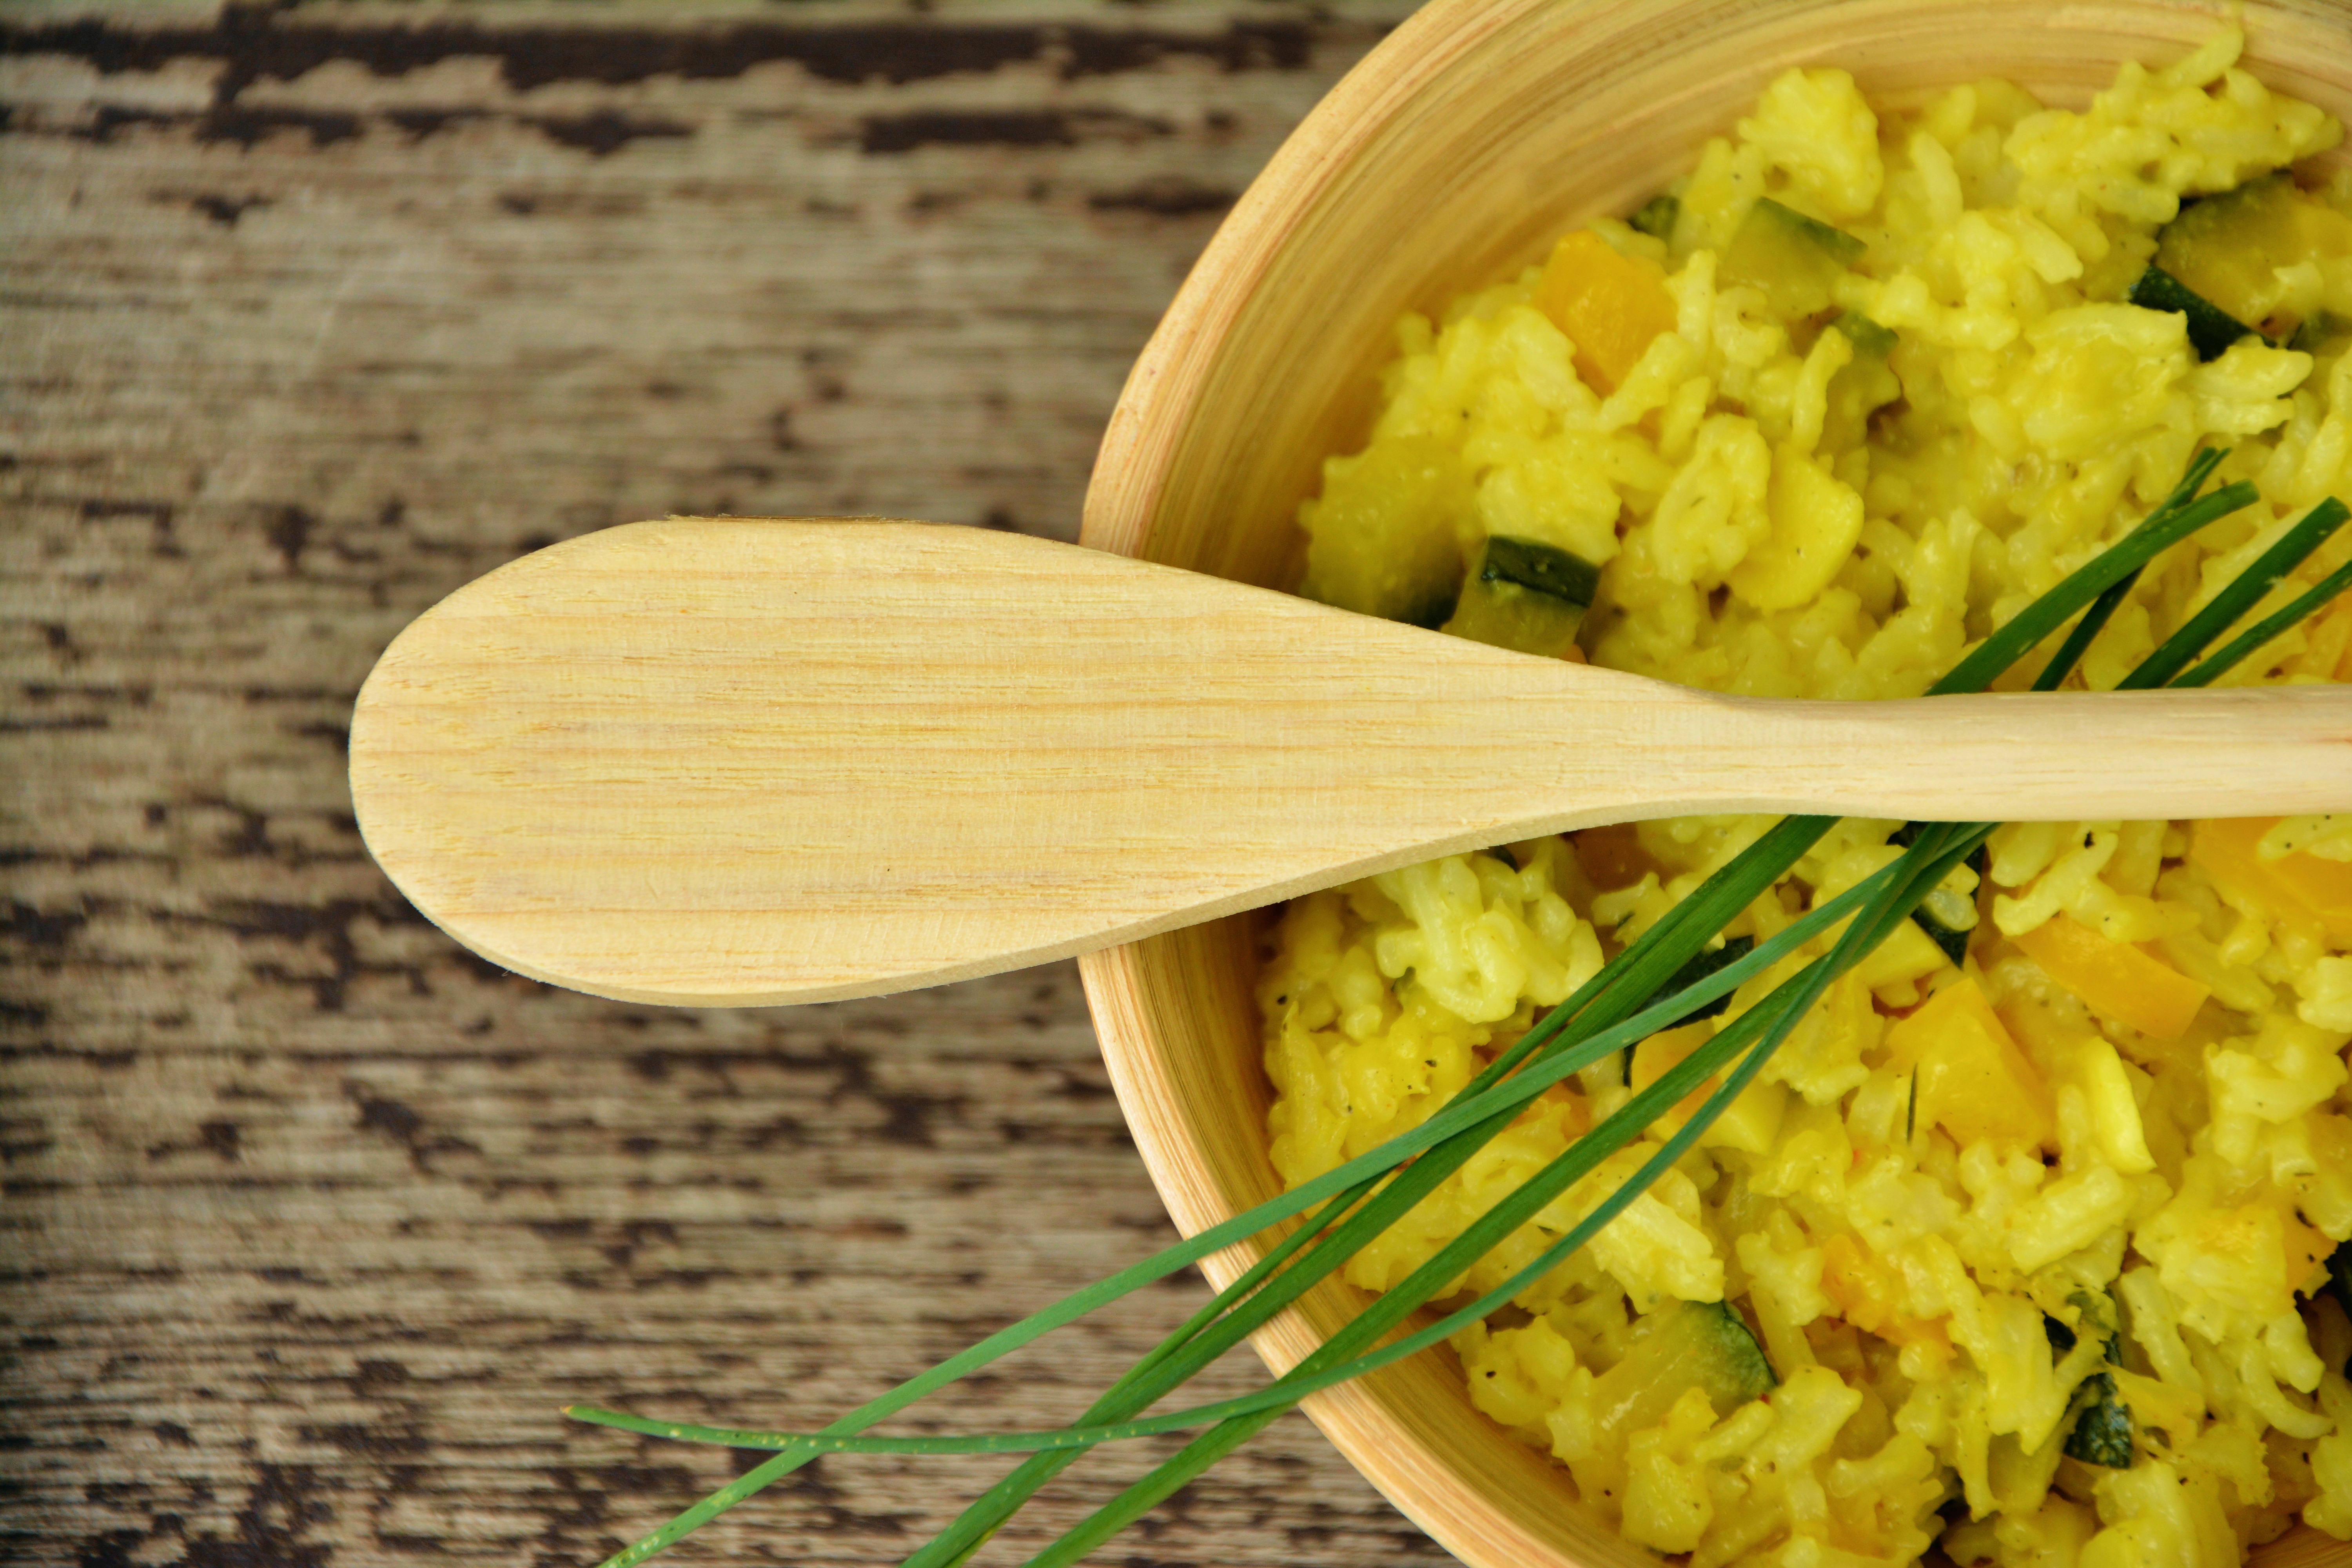
plant, dish, meal, food, chinese, produce, vegetable, recipe, breakfast, eat, lunch, cuisine, rice, cook, nutrition, court, risotto, vegetarian food, rice dish, wooden spoon, wreak, flowering plant, land plant